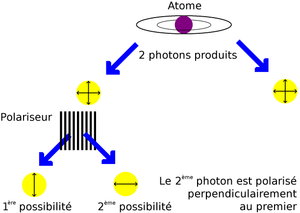
Schémas illustrant l'intrication de 2 photons Source
Le paradoxe EPR, abréviation de Einstein-Podolsky-Rosen, est une expérience de pensée, élaborée par Albert Einstein, Boris Podolsky et Nathan Rosen, et présentée dans un article de 1935, dont le but premier était de réfuter l'interprétation de l'école de Copenhague de la physique quantique.